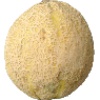
Label: Cantaloupe 2